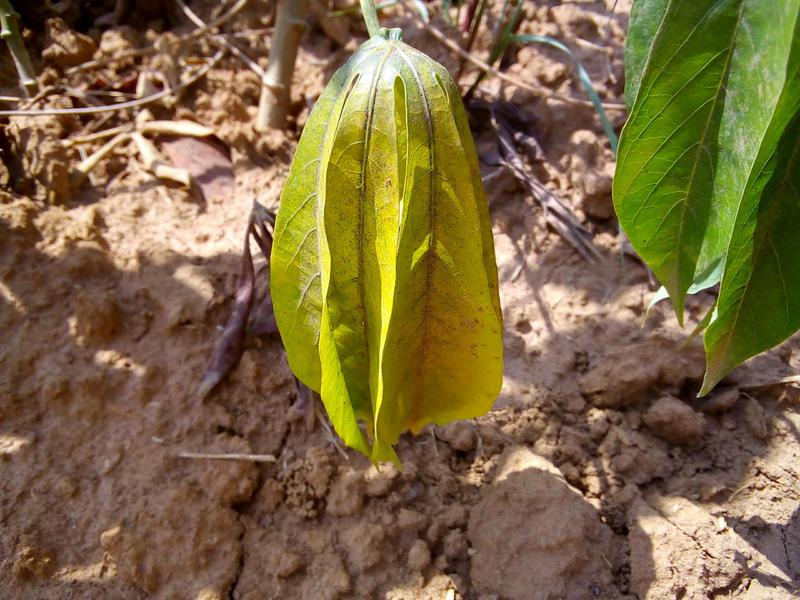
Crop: cassava
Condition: healthy